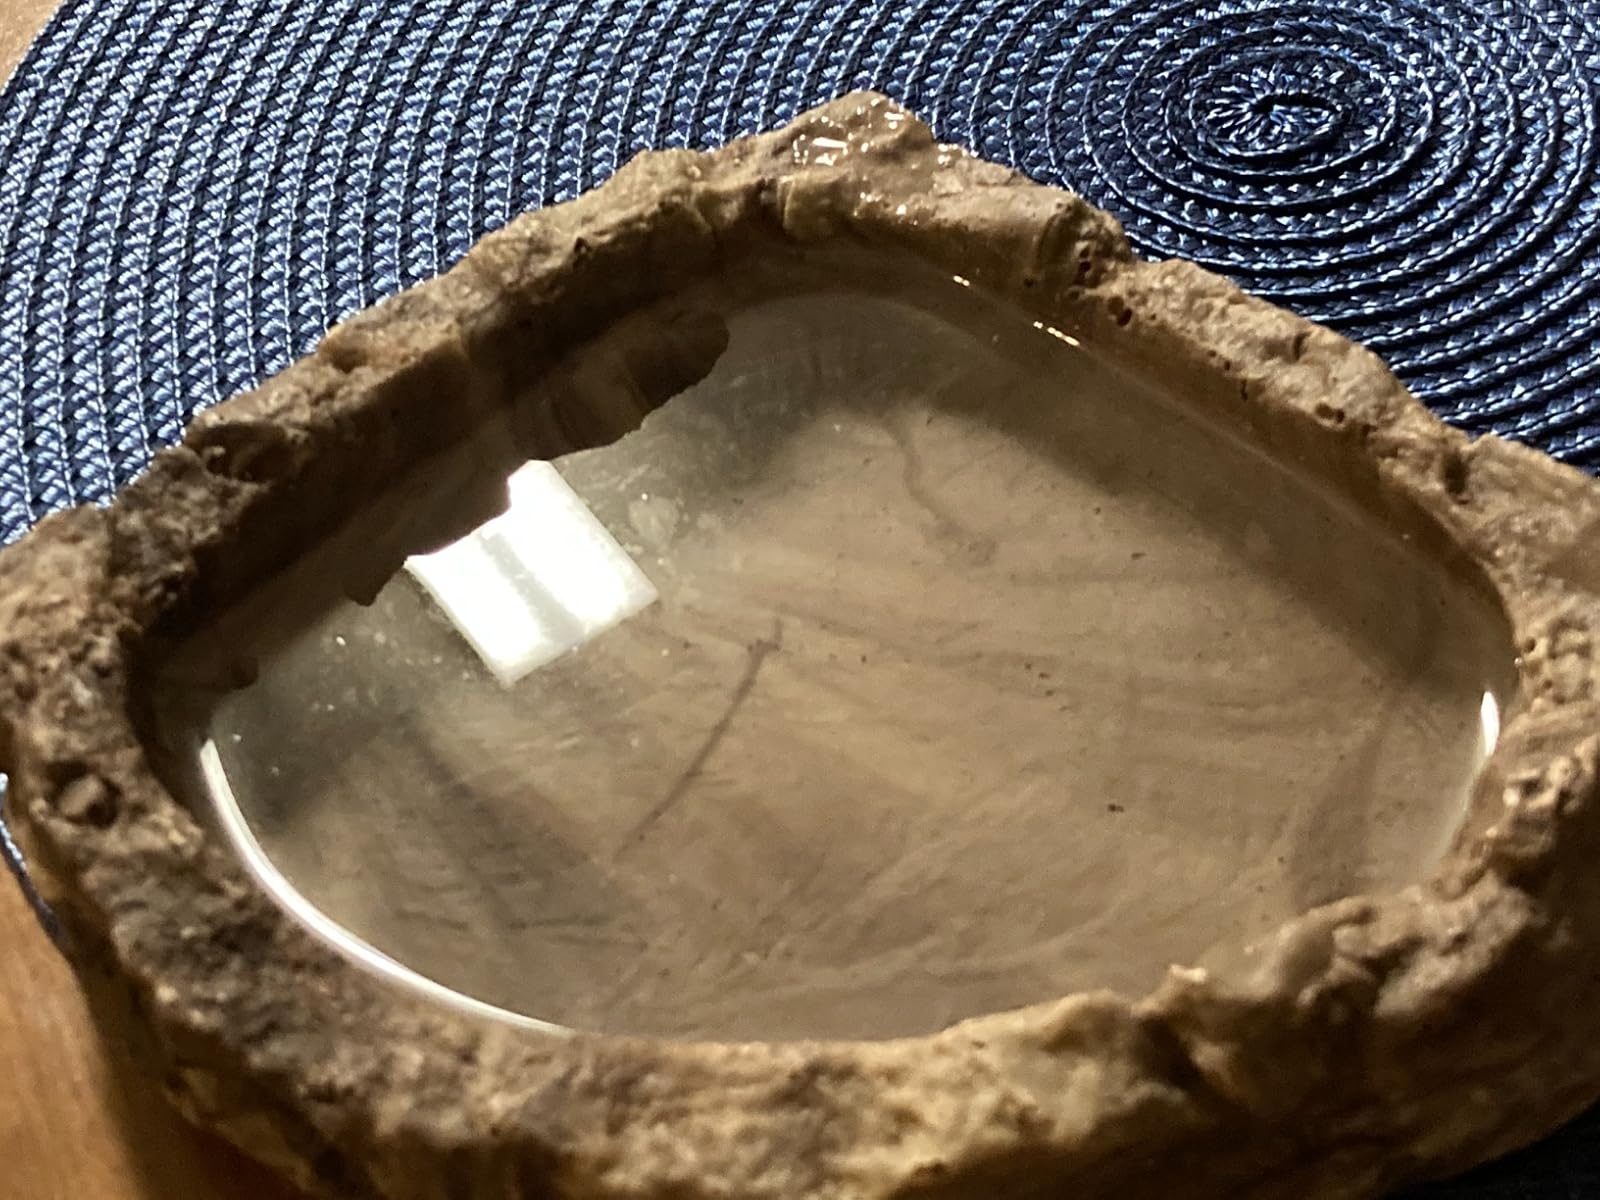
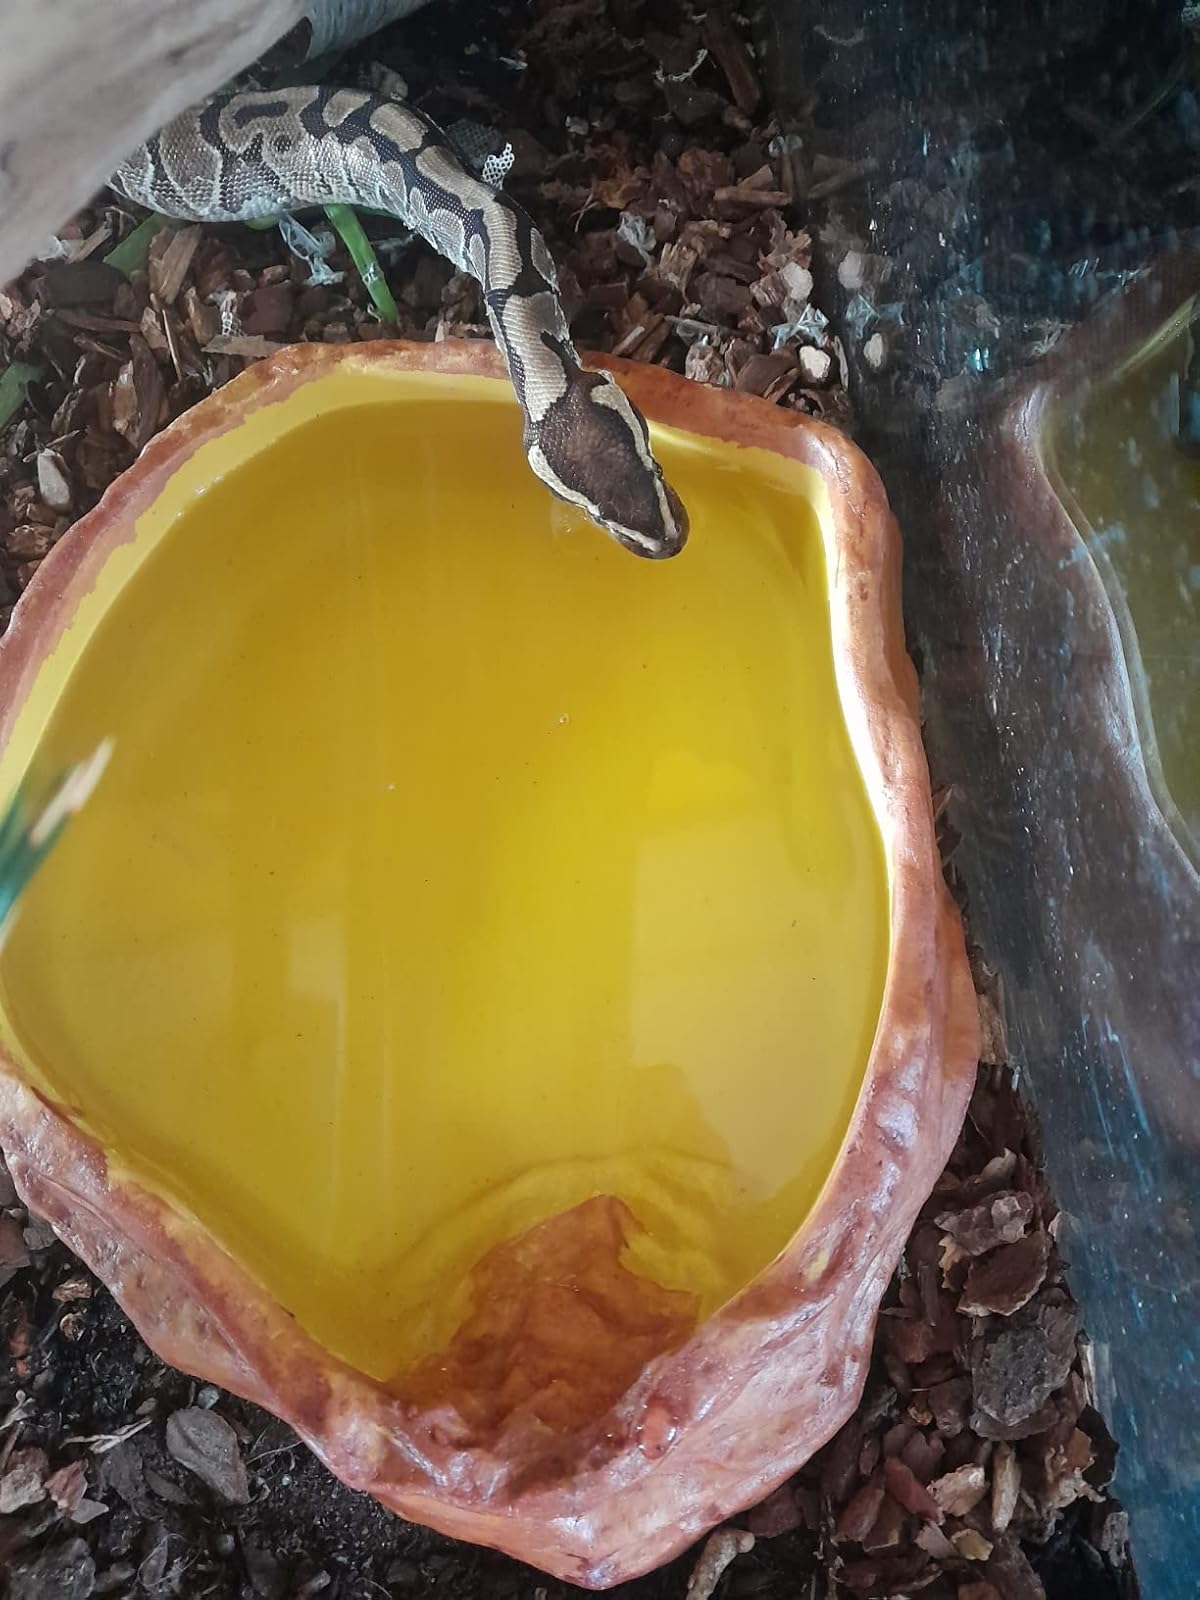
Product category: items_bowl
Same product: no